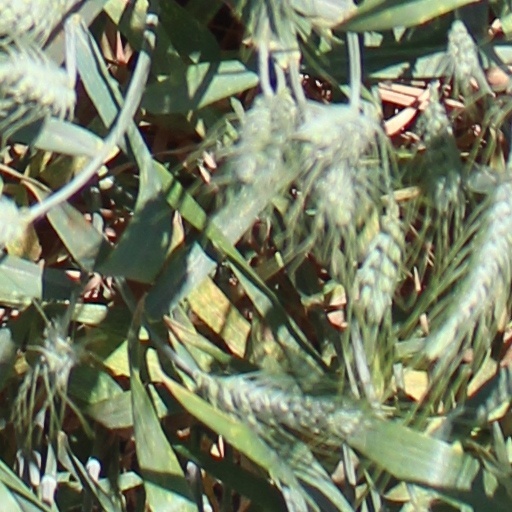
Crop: wheat